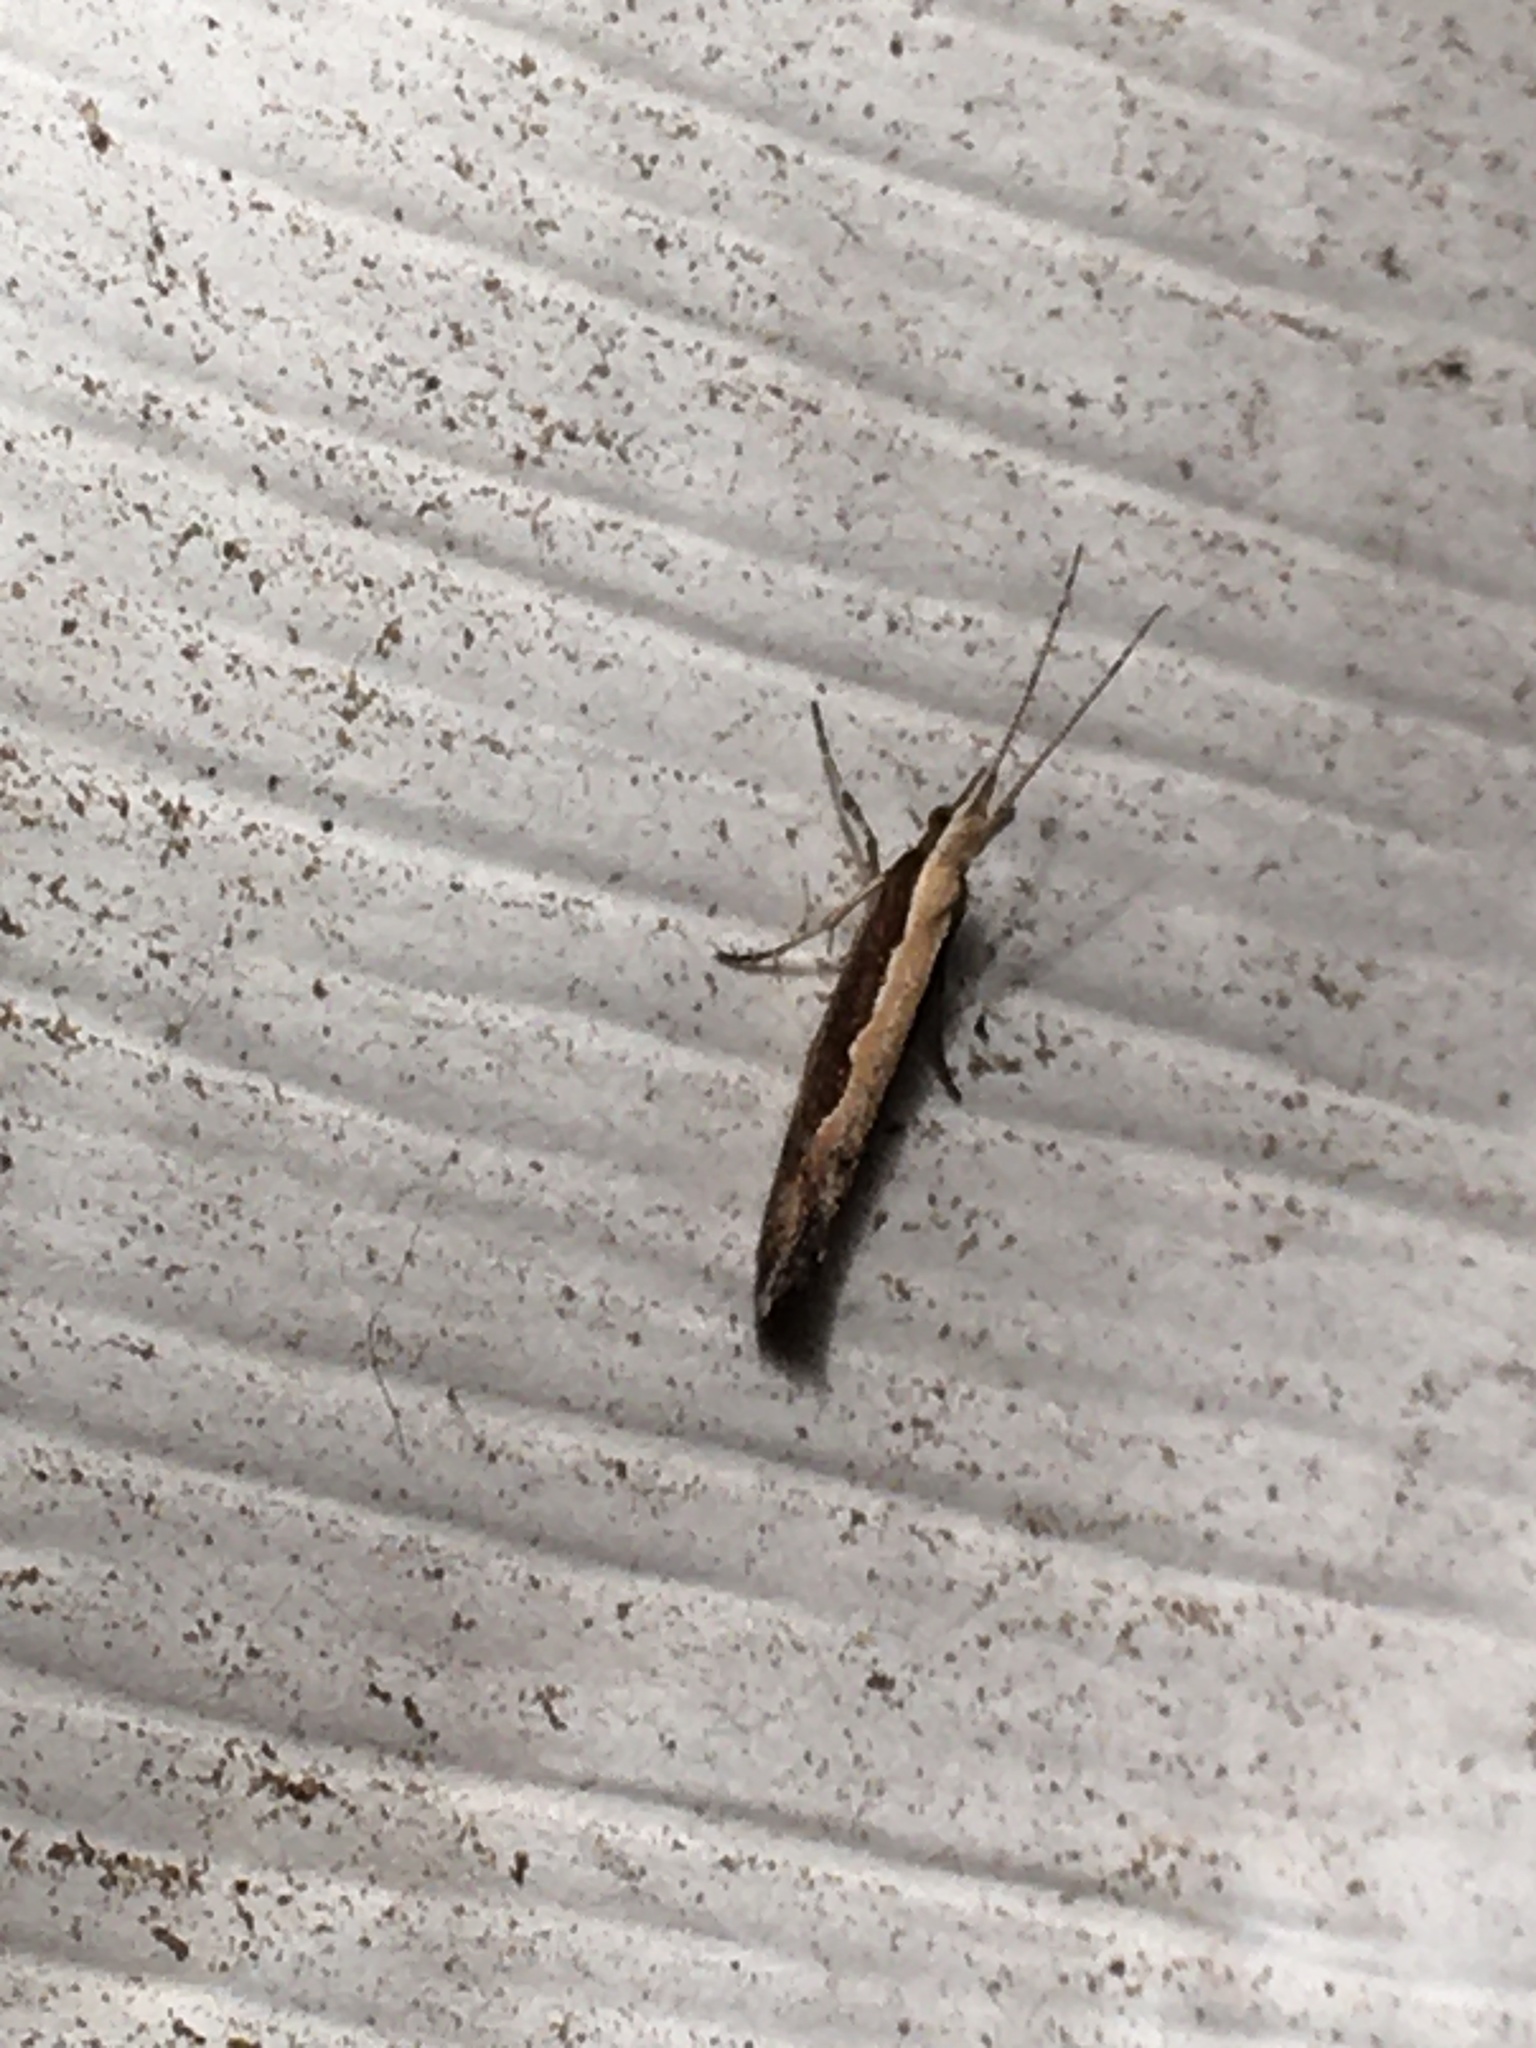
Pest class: diamondback_moth